Trent Cole

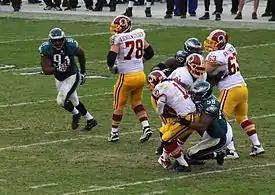
Cole sacks Redskins quarterback Robert Griffin III during the Eagles' 24–16 victory on November 17, 2013.

In 2008 Cole led the team in hurries (22), and TFLs (9), was 2nd in sacks (9.0), and 3rd with 3 FFs while making 98 tackles (59 solo). He was named to the USA Today 2008 All-Joe Team for the 3rd consecutive season, which honors the NFL players whose work does not necessarily garner headlines, but is integral to the success of their football team.